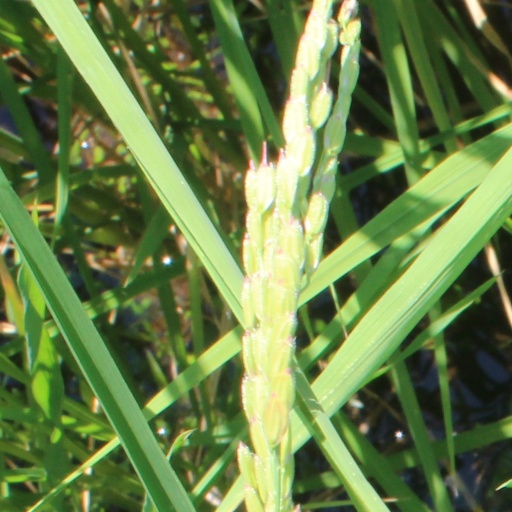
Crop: rice